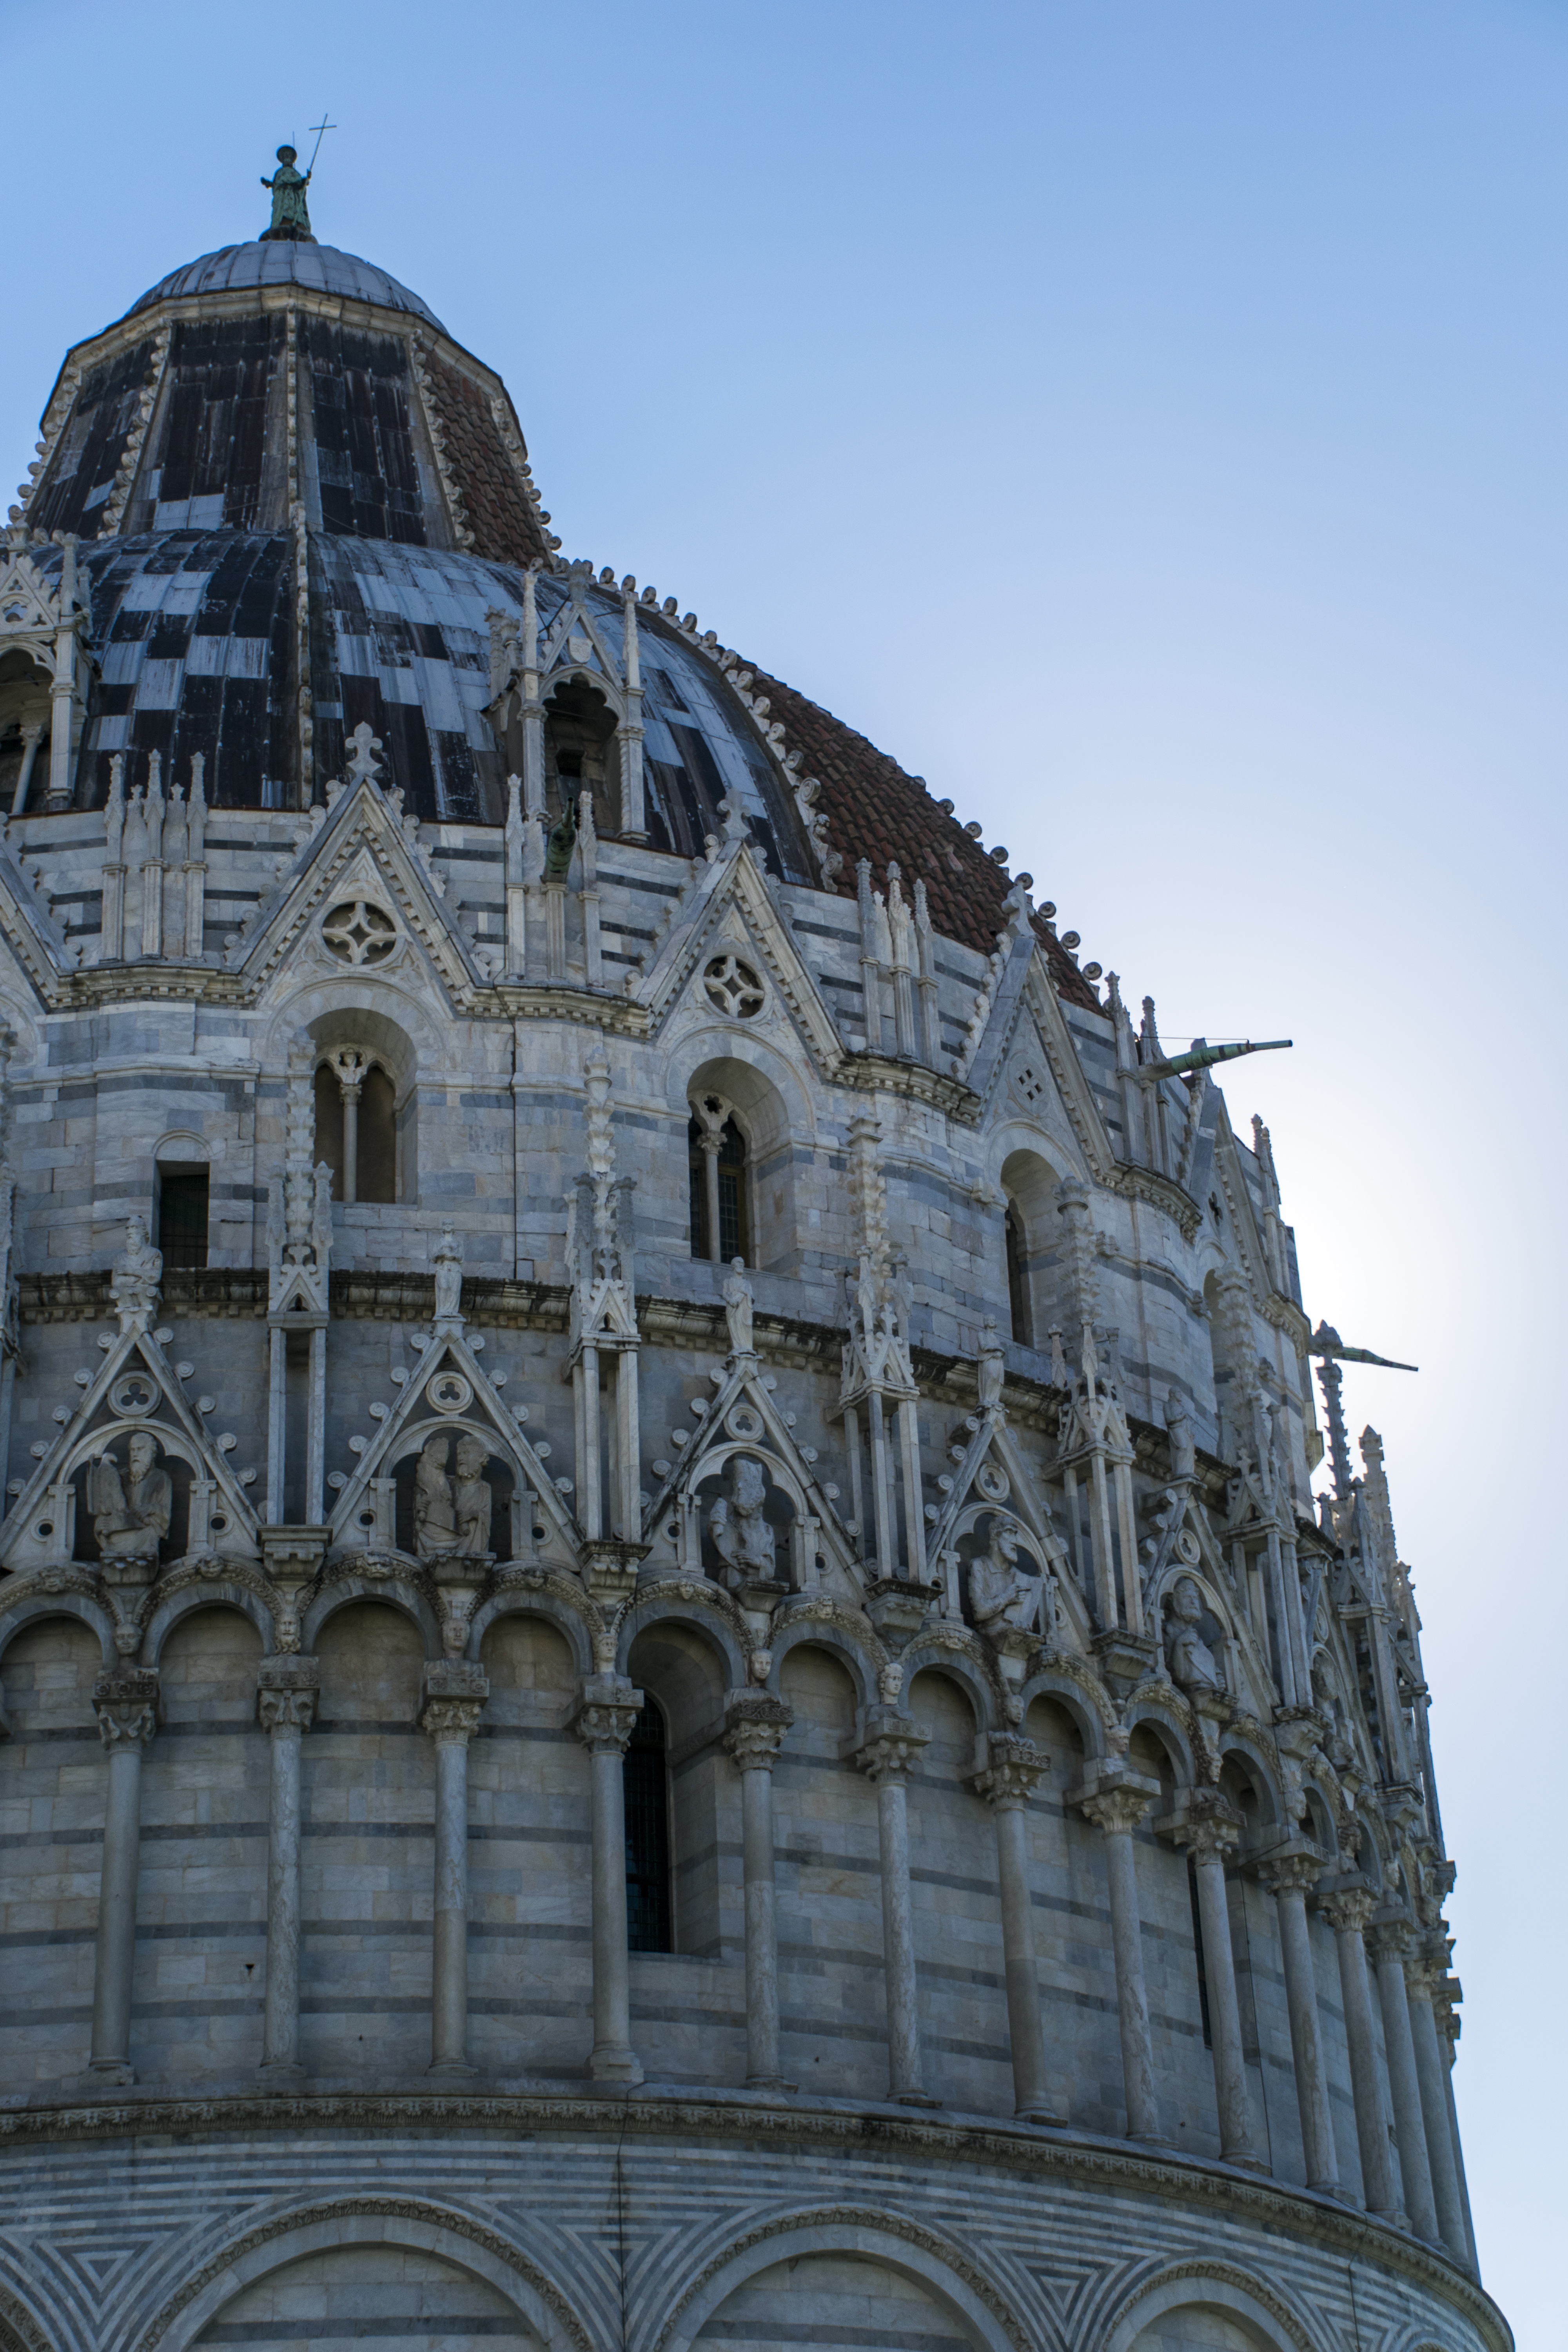
architecture, building, monument, tower, landmark, italy, facade, church, cathedral, place of worship, baptistery, spire, pisa, dome, cupola, gothic architecture, ancient history